Julius Exner

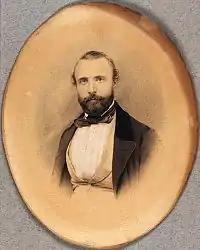
Julius Exner (date unknown)

The younger Exner was interested in drawing and painting from an early age and was put in private training after his confirmation. He began to study at the Royal Danish Academy of Art ("Det Kongelige Danske Kunstakademi") April 1839, where he intended on becoming a history painter. He caught the attention of Professor J. L. Lund, from whom he learned history painting. He studied later on with Christoffer Wilhelm Eckersberg, closely linked to the Golden Age of Danish Painting and commonly referred to as the Father of Danish Painting.